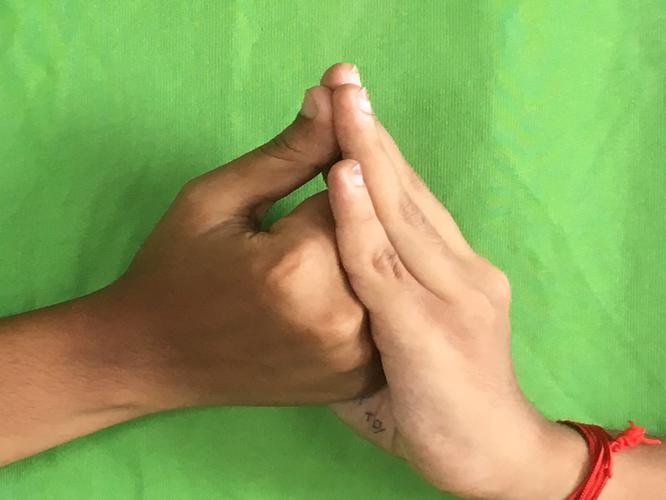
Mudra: Shanka
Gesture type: double_hand